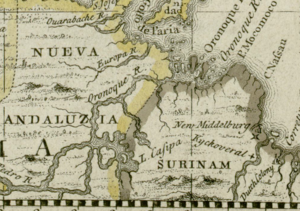
L'Orénoque, en espagnol río Orinoco, est un fleuve du Venezuela et de Colombie, en Amérique du Sud. Il prend sa source au cerro Delgado Chalbaud dans la Sierra Parima et se jette dans l'océan Atlantique par un delta de 25 000 km². Il arrose les villes vénézuéliennes de Ciudad Bolívar et Ciudad Guayana.